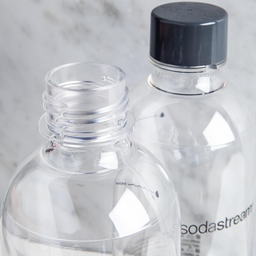
Label: plastic